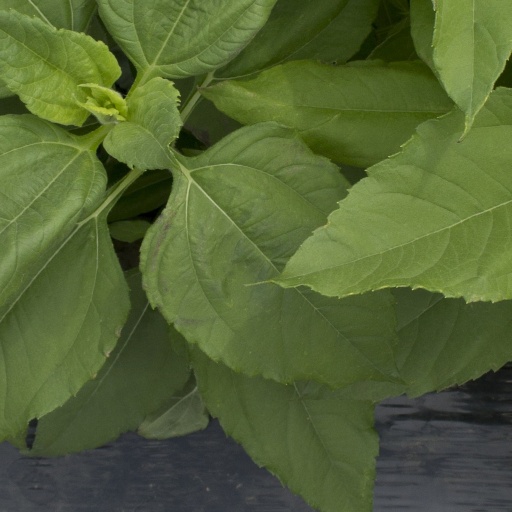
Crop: Jerusalem artichoke